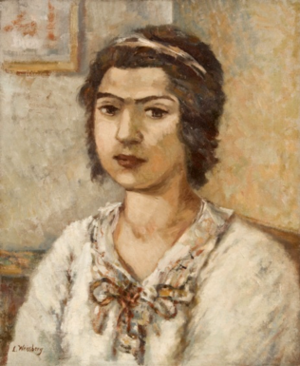
Tableau Jeune Fille en blanc, de Léon Weissberg
Léon Weissberg est un peintre polonais, actif en France dans la première École de Paris, né à Przeworsk, le 18 janvier 1895.